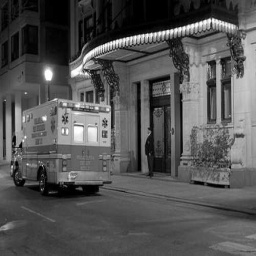
Label: ambulance